Leafcutter ant

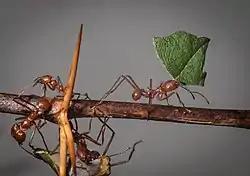
"Atta cephalotes", Wilhelma Zoo, Stuttgart

Leafcutter ants are fungus-growing ants that share the behaviour of cutting leaves which they carry back to their nests to farm fungus. Next to humans, leafcutter ants form some of the largest and most complex animal societies on Earth. In a few years, the central mound of their underground nests can grow to more than across, with smaller radiating mounds extending out to a radius of , taking up and converted into 3.55 m individuals.